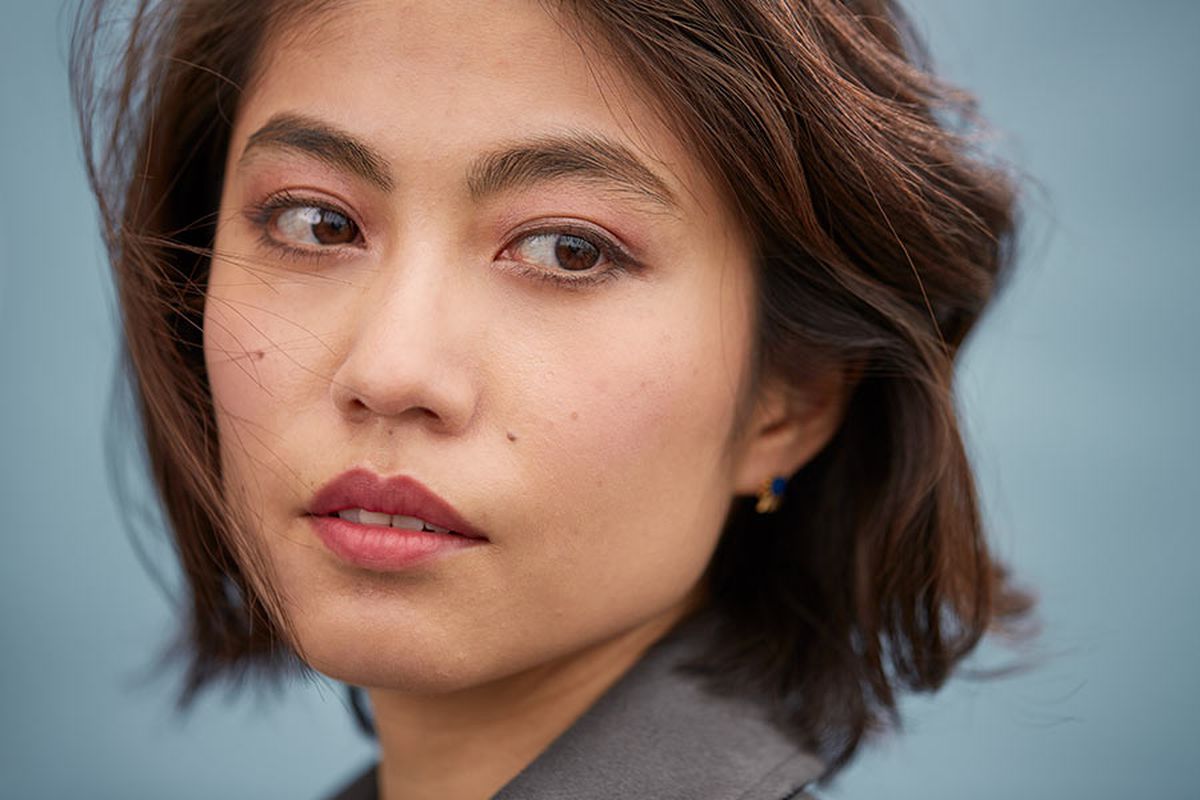
Label: Colored